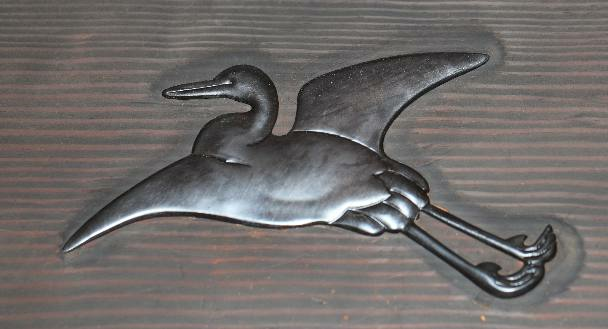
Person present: No